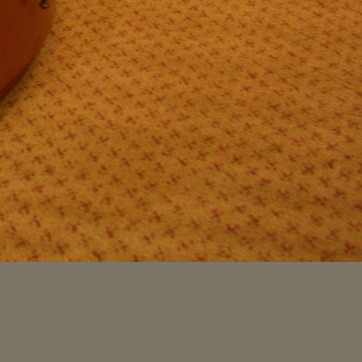
Material: carpet